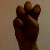
The image shows a hand gesture representing the letter 'E' in Indian Sign Language.